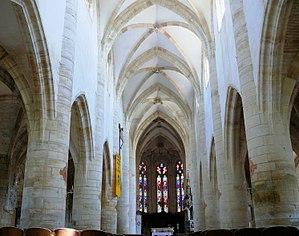
Rembercourt-Sommaisne - Nef
L'église Saint-Louvent est située sur la commune de Rembercourt-Sommaisne dans le département de la Meuse en région Lorraine.